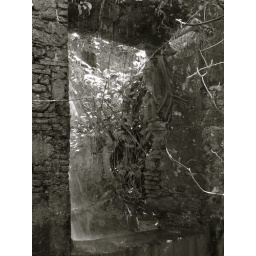
Mysterious water course at the bottom of the main bridge in Ronda.